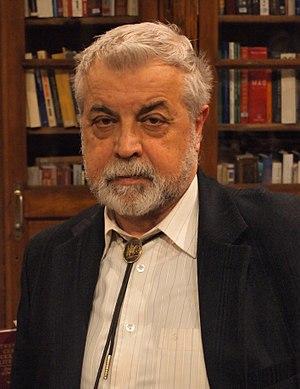
Leonid Stepanovych Tanyuk dit Les Tanyuk, né le 8 juillet 1938 à Schukyn, dans le raion de Vyshhorod, et mort le 18 mars 2016 à Kiev, est un réalisateur et metteur en scène ukrainien, ancien dissident et chef du Club des jeunes créatifs.